François-Xavier Berlinguet

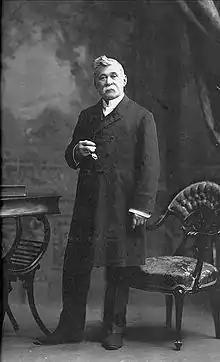

François-Xavier Berlinguet (4 December 1830 – 3 August 1916) was a Canadian wood-carver, engineer, and architect.